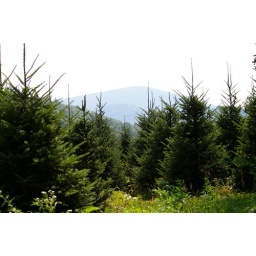
christmas tree farm on old norton road in cashiers, nc